Asbestos

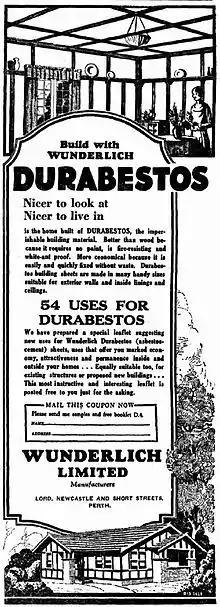
1929 newspaper advertisement from Perth, Western Australia, for asbestos sheeting for residential building construction

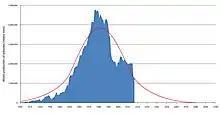
World production of asbestos (metric tons) from 1900 to 2017 with trend line

Serpentine minerals have a sheet or layered structure, and produce curly fibers.